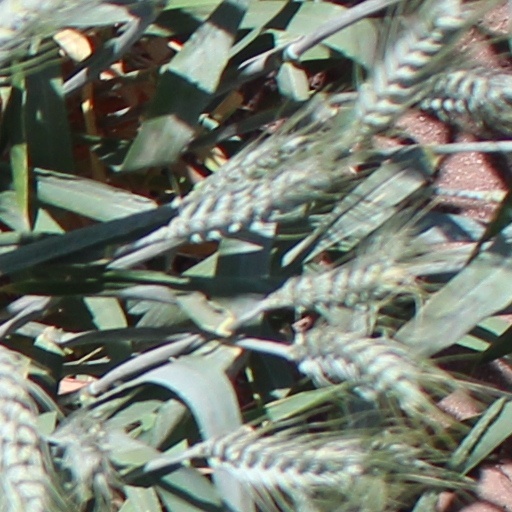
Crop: wheat